Tibberup Windmill

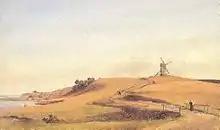
Tibberup Stub Mill painted by Vilhelm Petersen in 1854

Documents show that the owner of Krogerup constructed a stub mill on Tibberup Hill in 1697 as a replacement for an older watermill located at Søbækhuset in Espergærde. It is not known whether it was the first windmill built at the site. The windmill disappeared after a few years when a Swedish army led by Carl XII of Sweden landed on the Øresund coast at Tibberup in August 1700. They established a fortified camp on the hill where remains of their defensive structures can still be seen today. The camp contained up to 15,000 soldiers and continued all the way to Babyloneskoven at Humlebæk. A new stub mill was built at the site after a few years. It was sold by the owner of Krogerup in 1806. This stub mill was torn down in 1868.